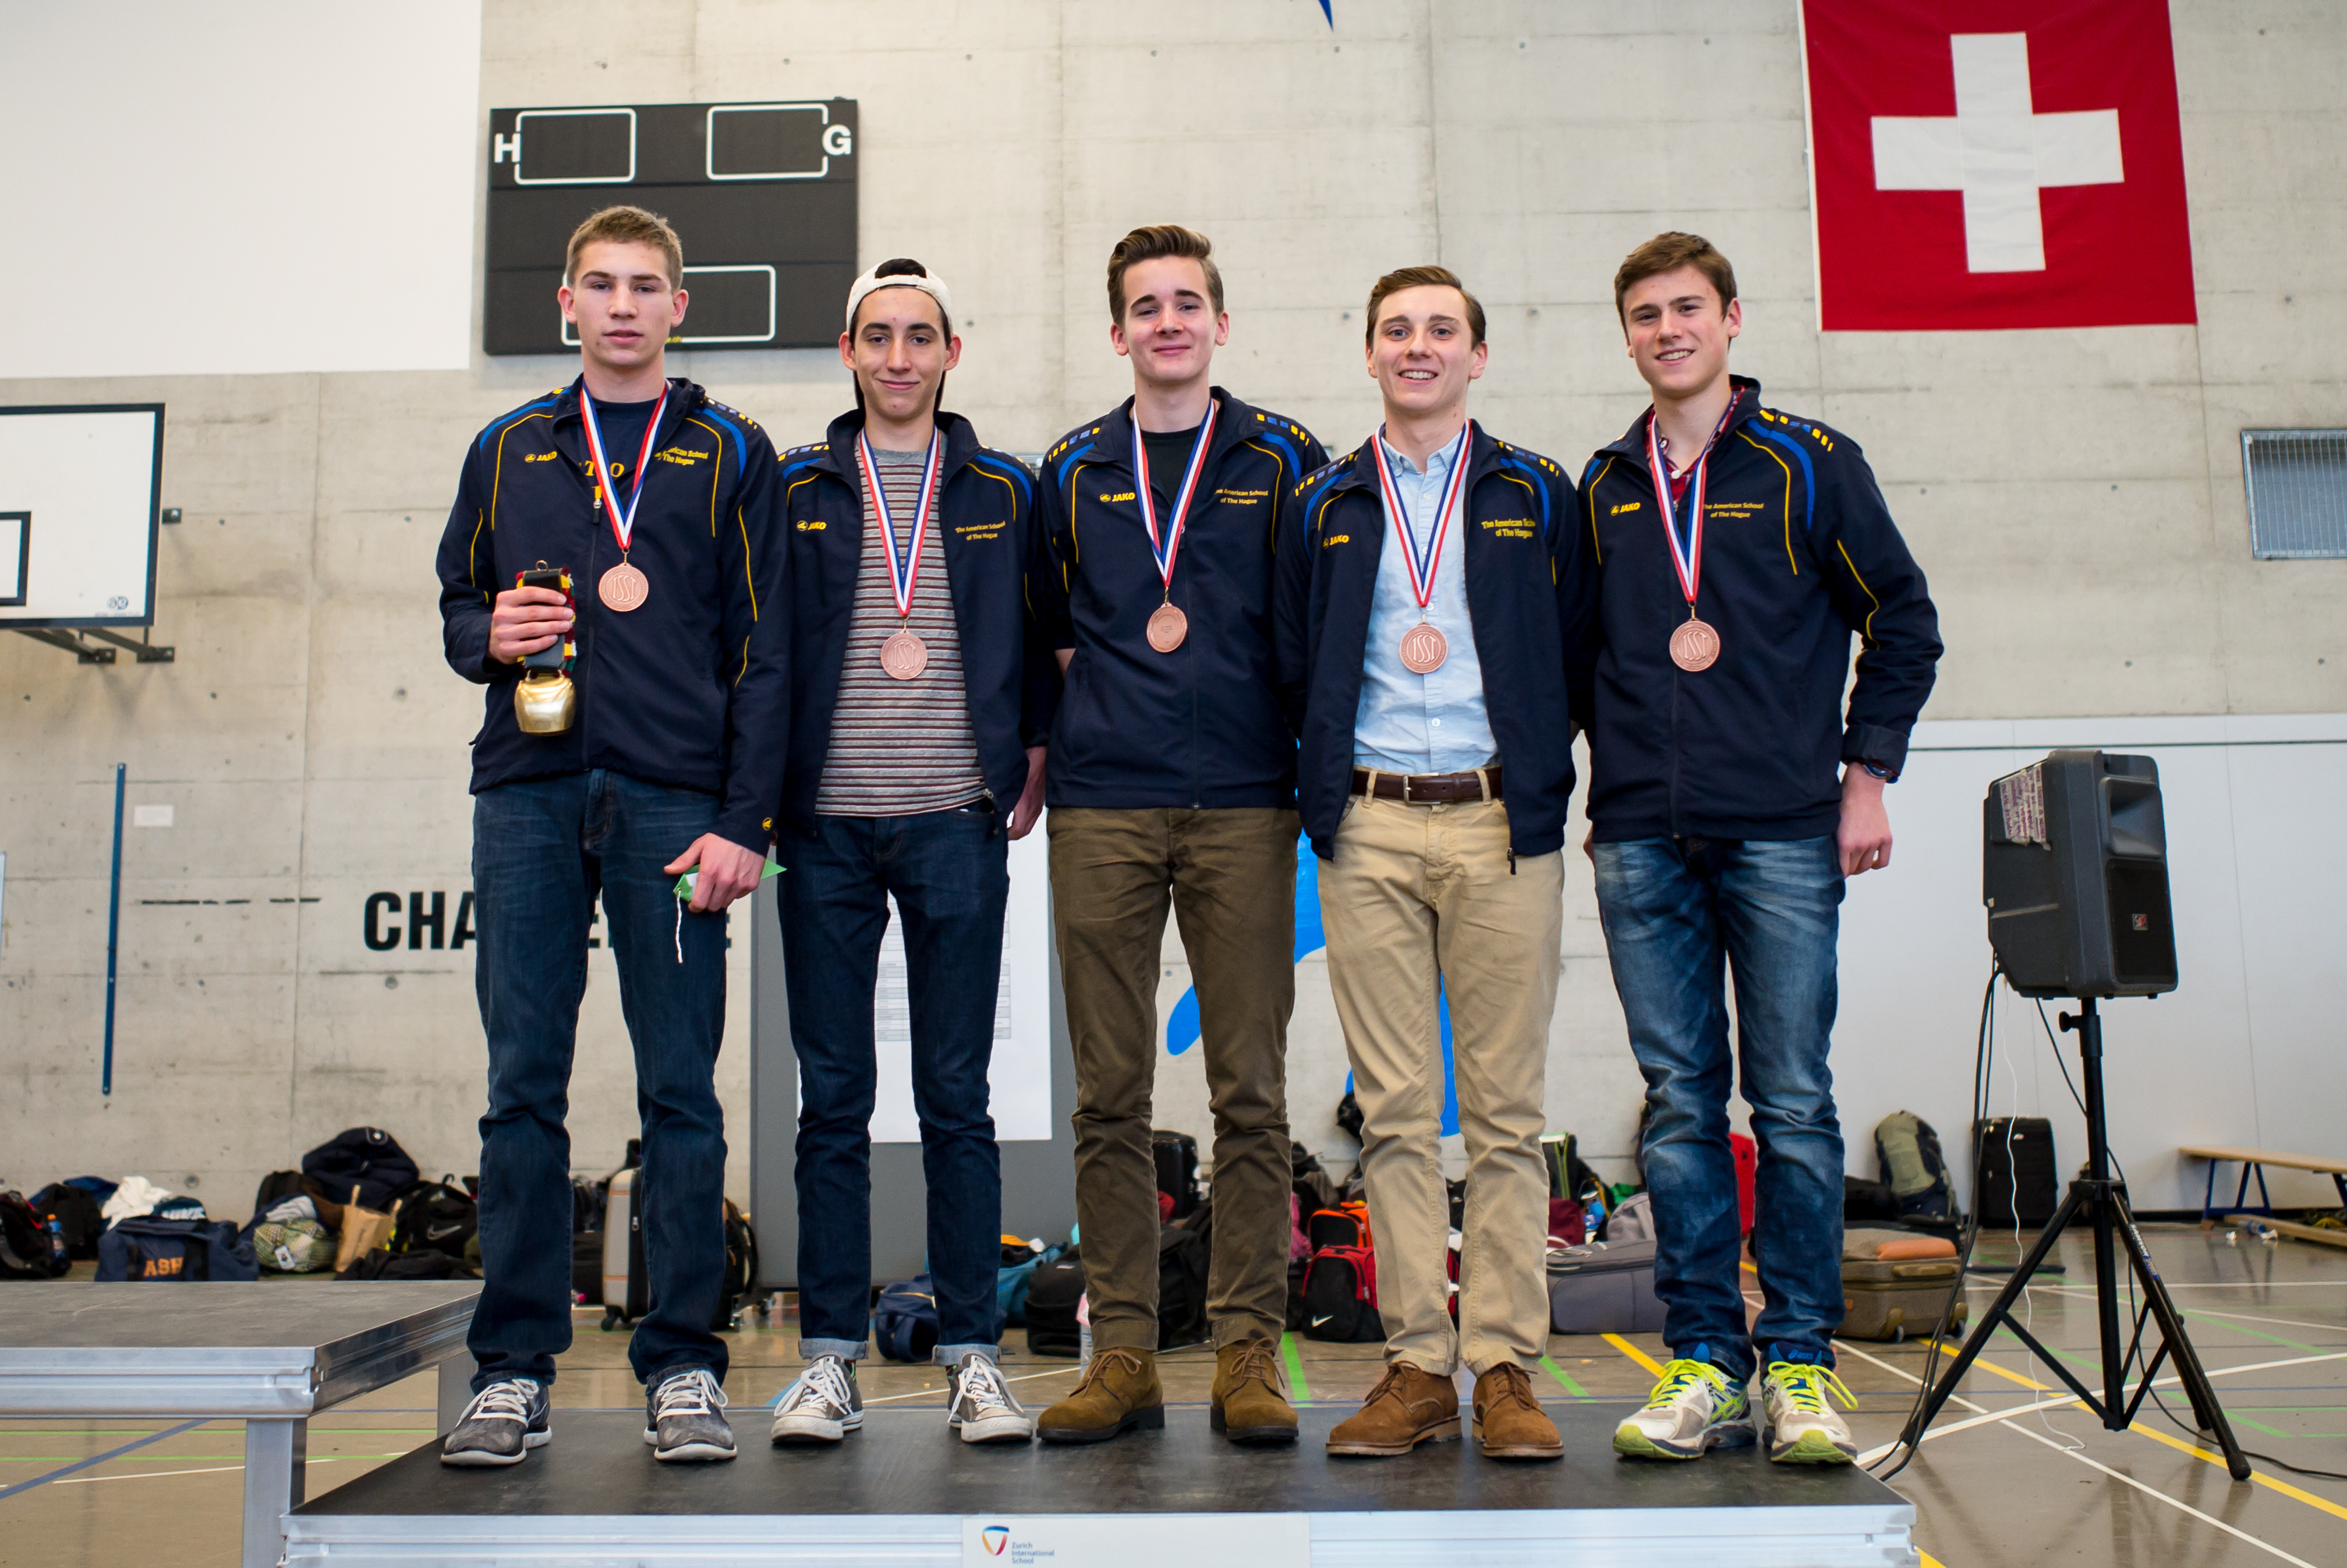
team, sports, competition event